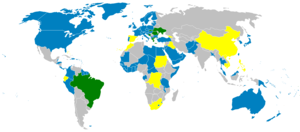
Le passeport kosovar, est un document de circulation délivré aux citoyens de la République du Kosovo. Le document facilite le voyage international et sert de preuve de nationalité. La délivrance du passeport est sous la responsabilité du ministère de l’Intérieur à l’exception du passeport diplomatique qui est délivré par le ministère des Affaires Étrangères. Le passeport kosovar doit se conformer aux spécifications définies par l’Organisation de l’Aviation Civile Internationale pour les documents de voyage lisibles à la machine, cependant, le code de citoyenneté RKS ne faisant pas partie du système ISO 3166, il n’est pas reconnu par le standard OACI. Le modèle de passeport a été révélé le 14 mars 2008. Les premiers passeports ont été délivrés le 30 juillet 2008 et à la date du 20 mai 2009 300,000 passeports avaient été délivrés aux citoyens de la République du Kosovo. Le passeport est de couleur bordeaux, avec le blason de la République du Kosovo au centre de la page de titre. Le mot « passeport » est écrit en serbe, albanais, et anglais. Toutes les informations d’identité du titulaire du passeport sont écrites dans les trois langues.